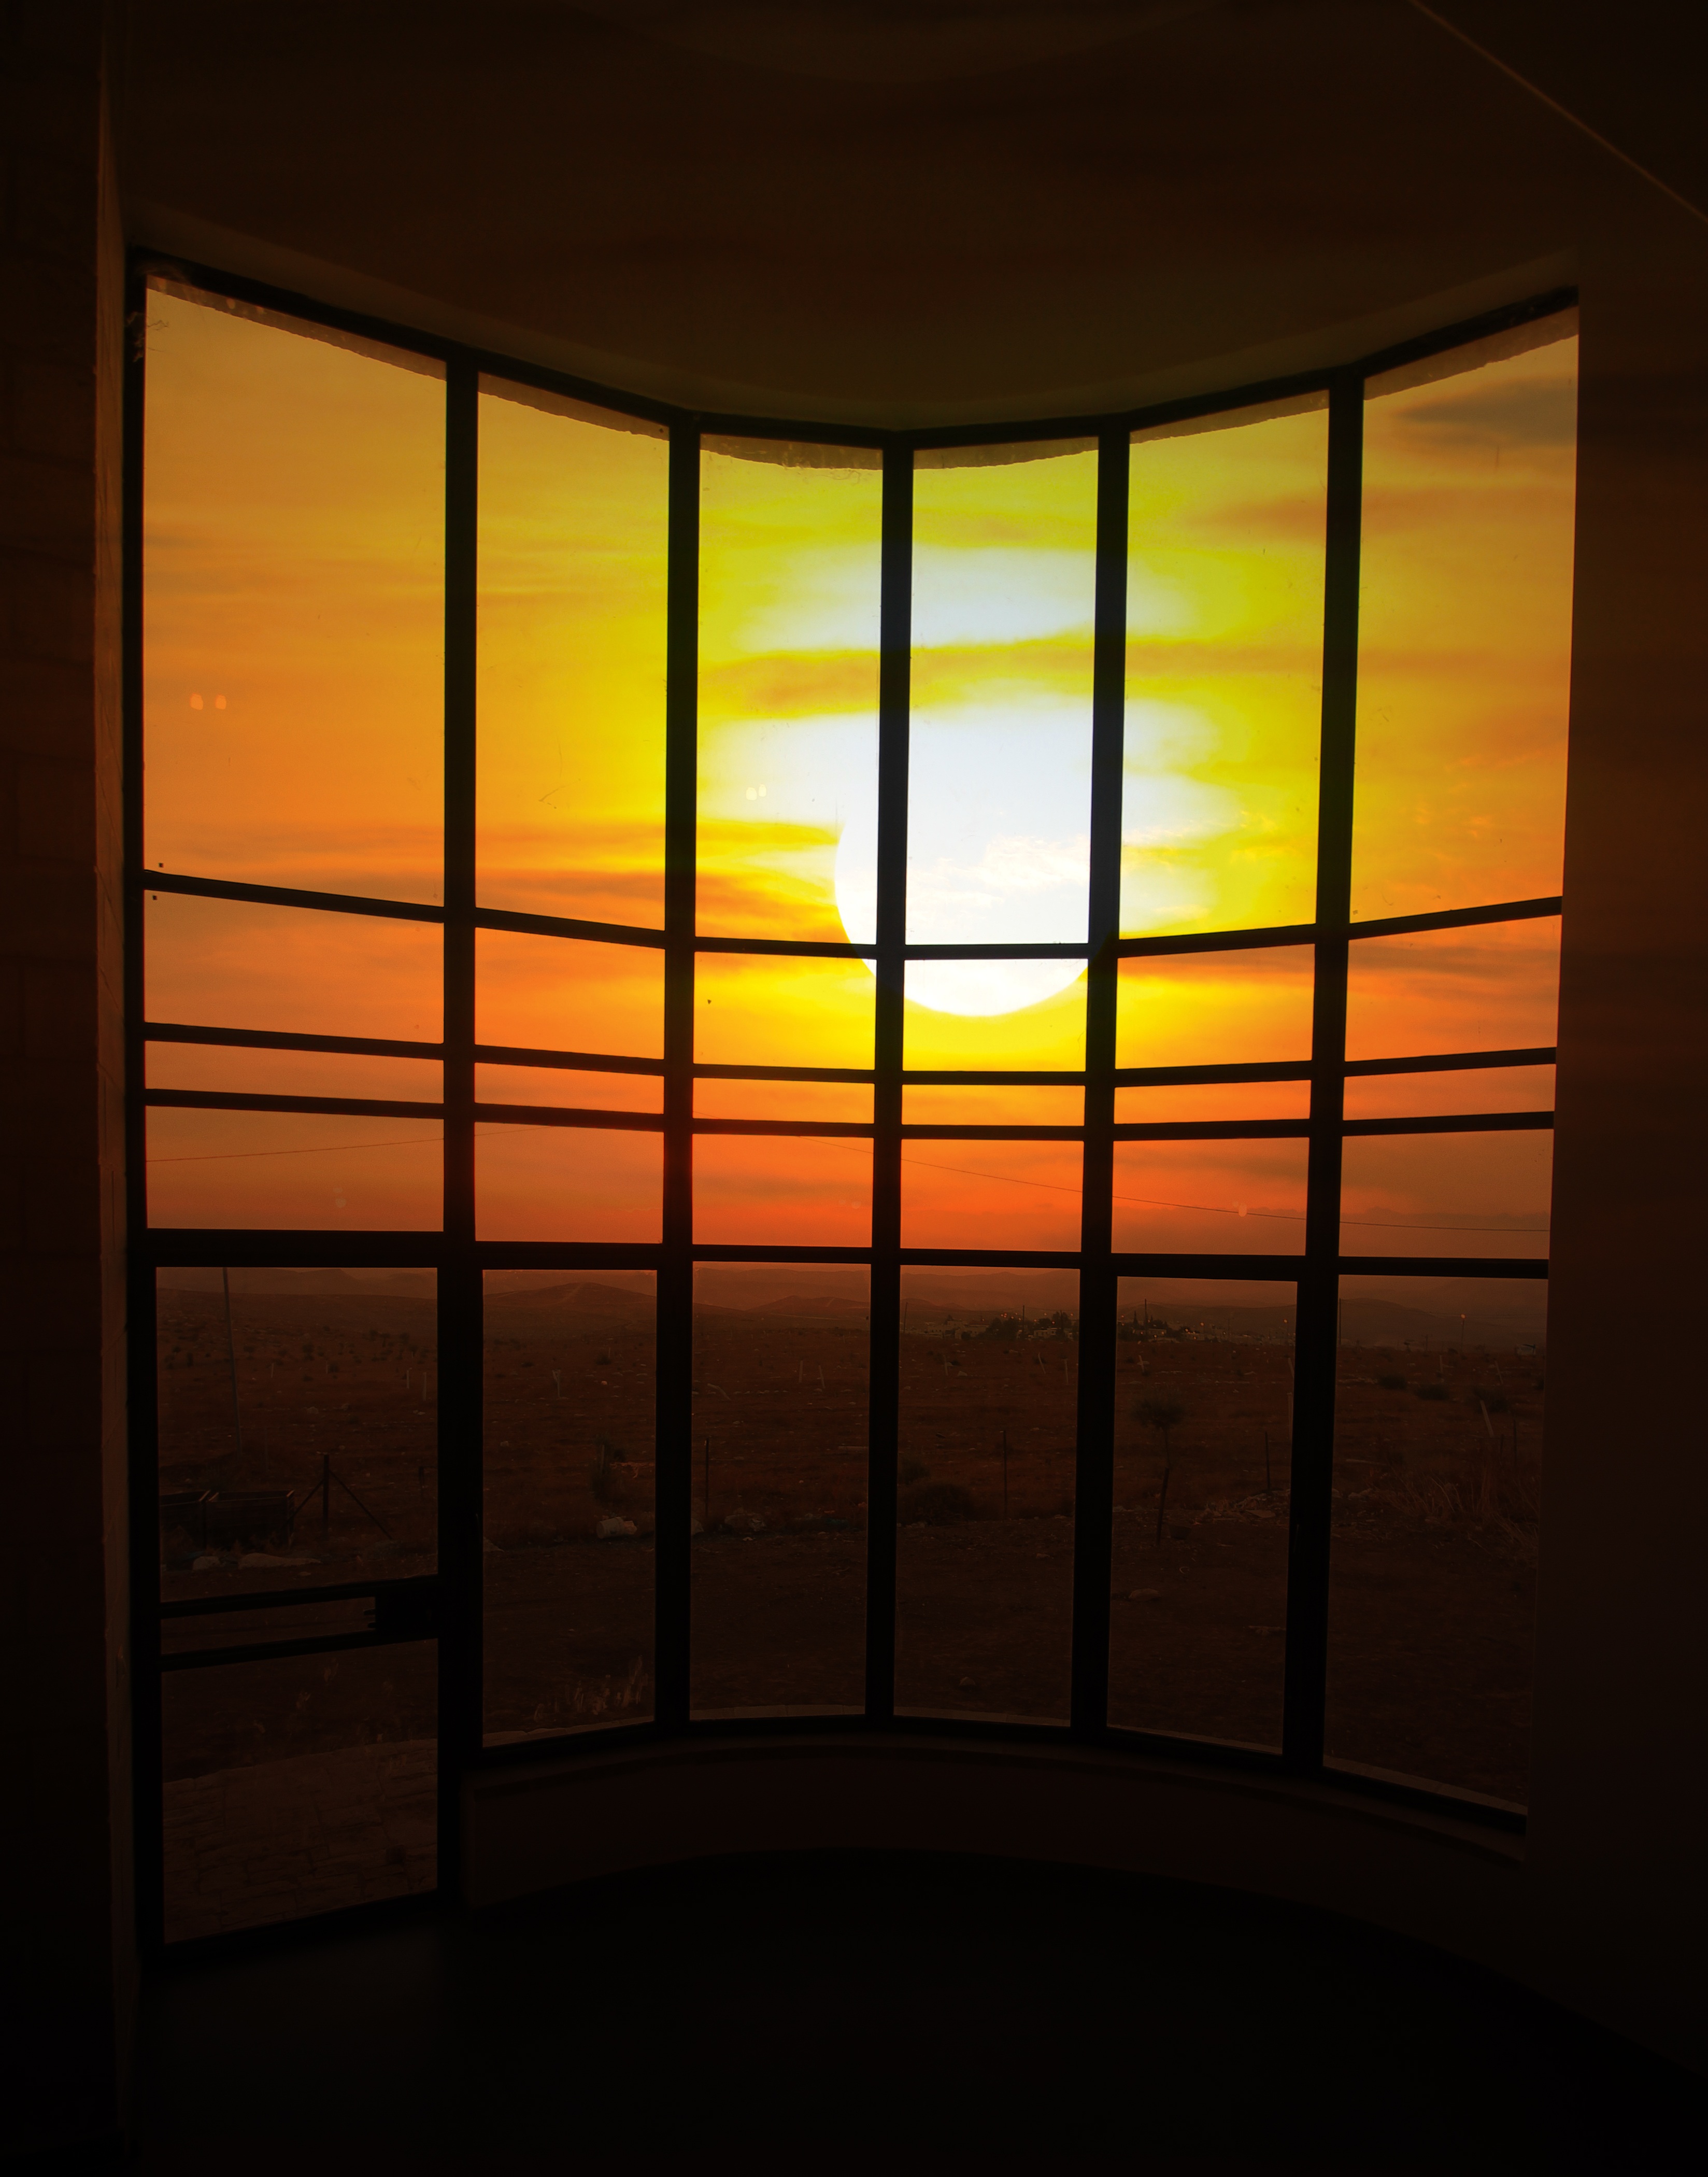
light, architecture, sky, wood, night, window, glass, building, city, evening, ceiling, line, color, yellow, lighting, door, moon, material, moonlight, circle, super moon, interior design, full, astronomy, symmetry, super, supermoon, shape, daylighting, moonshine, window covering, witching